Describe the emotion expressed in this image:  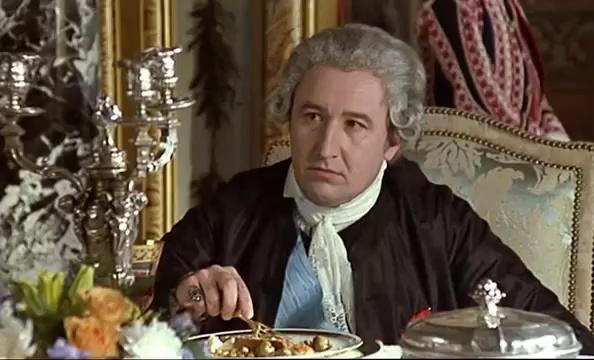
This person displays Suffering, valence and arousal with low intensity.